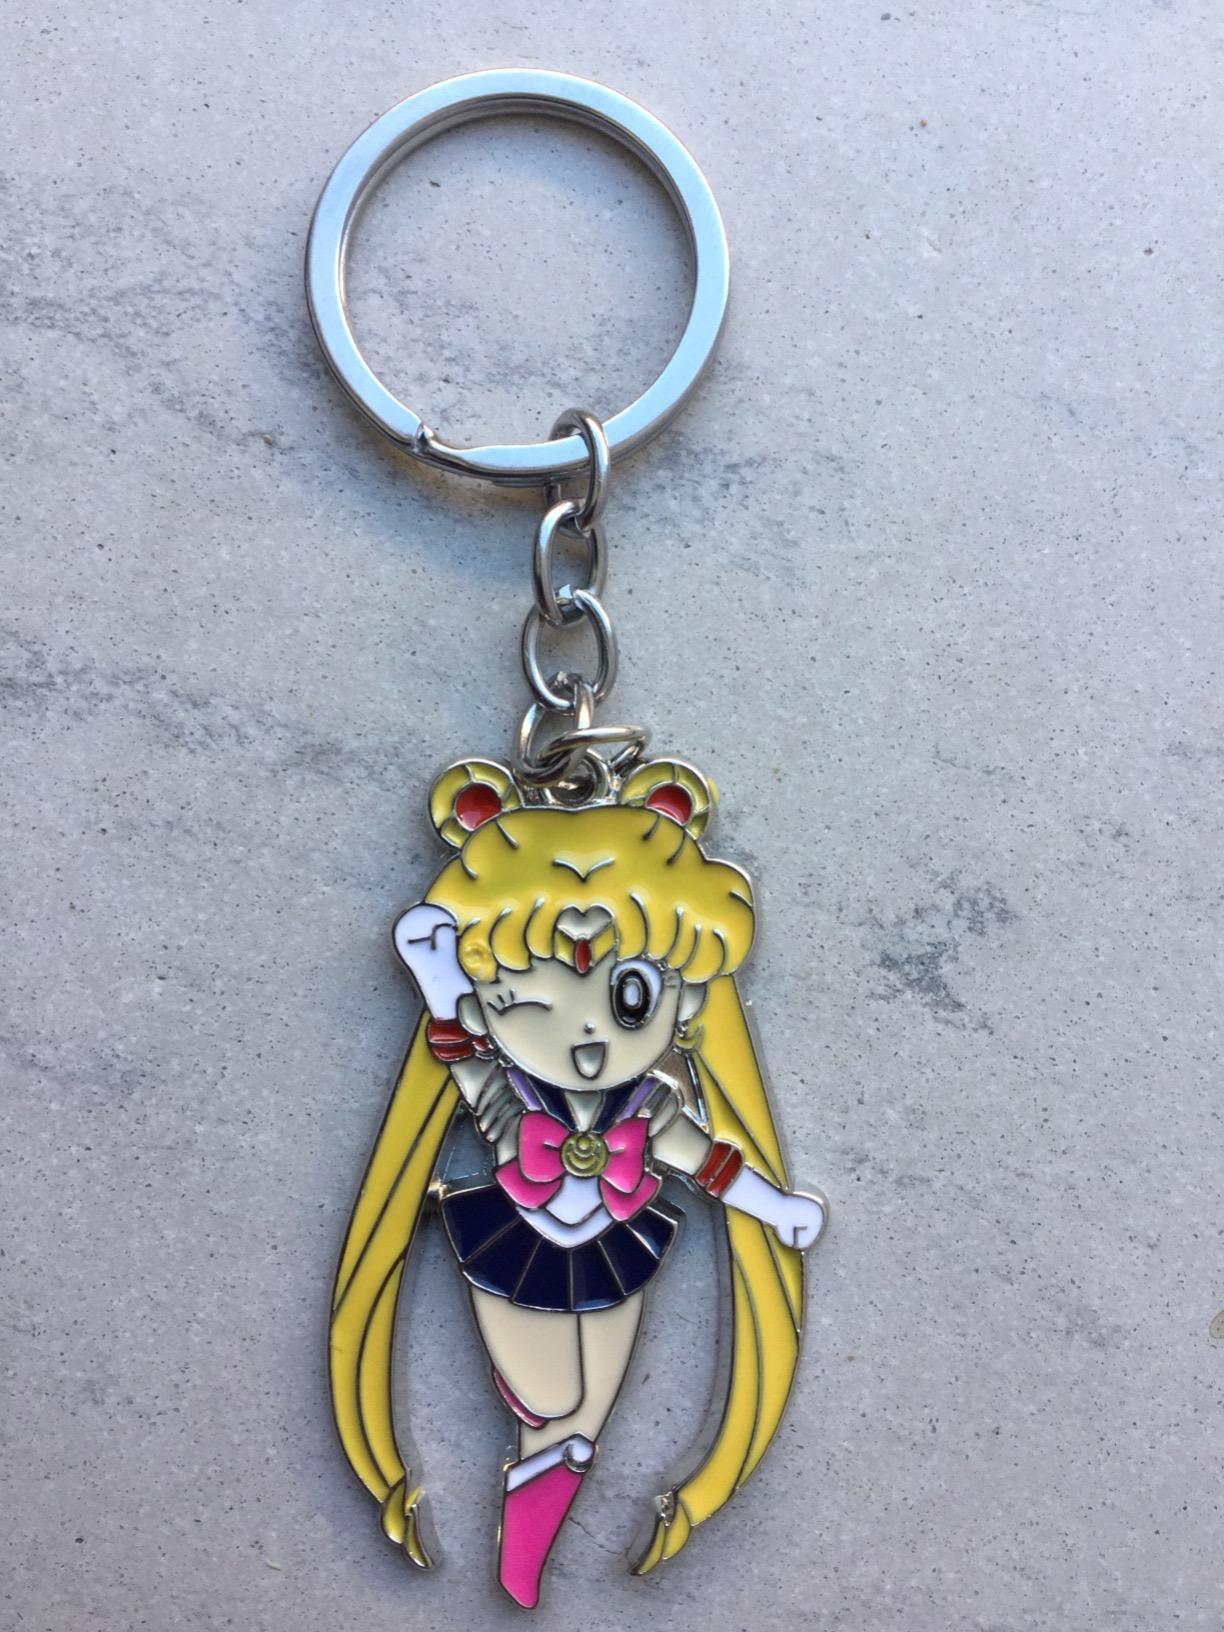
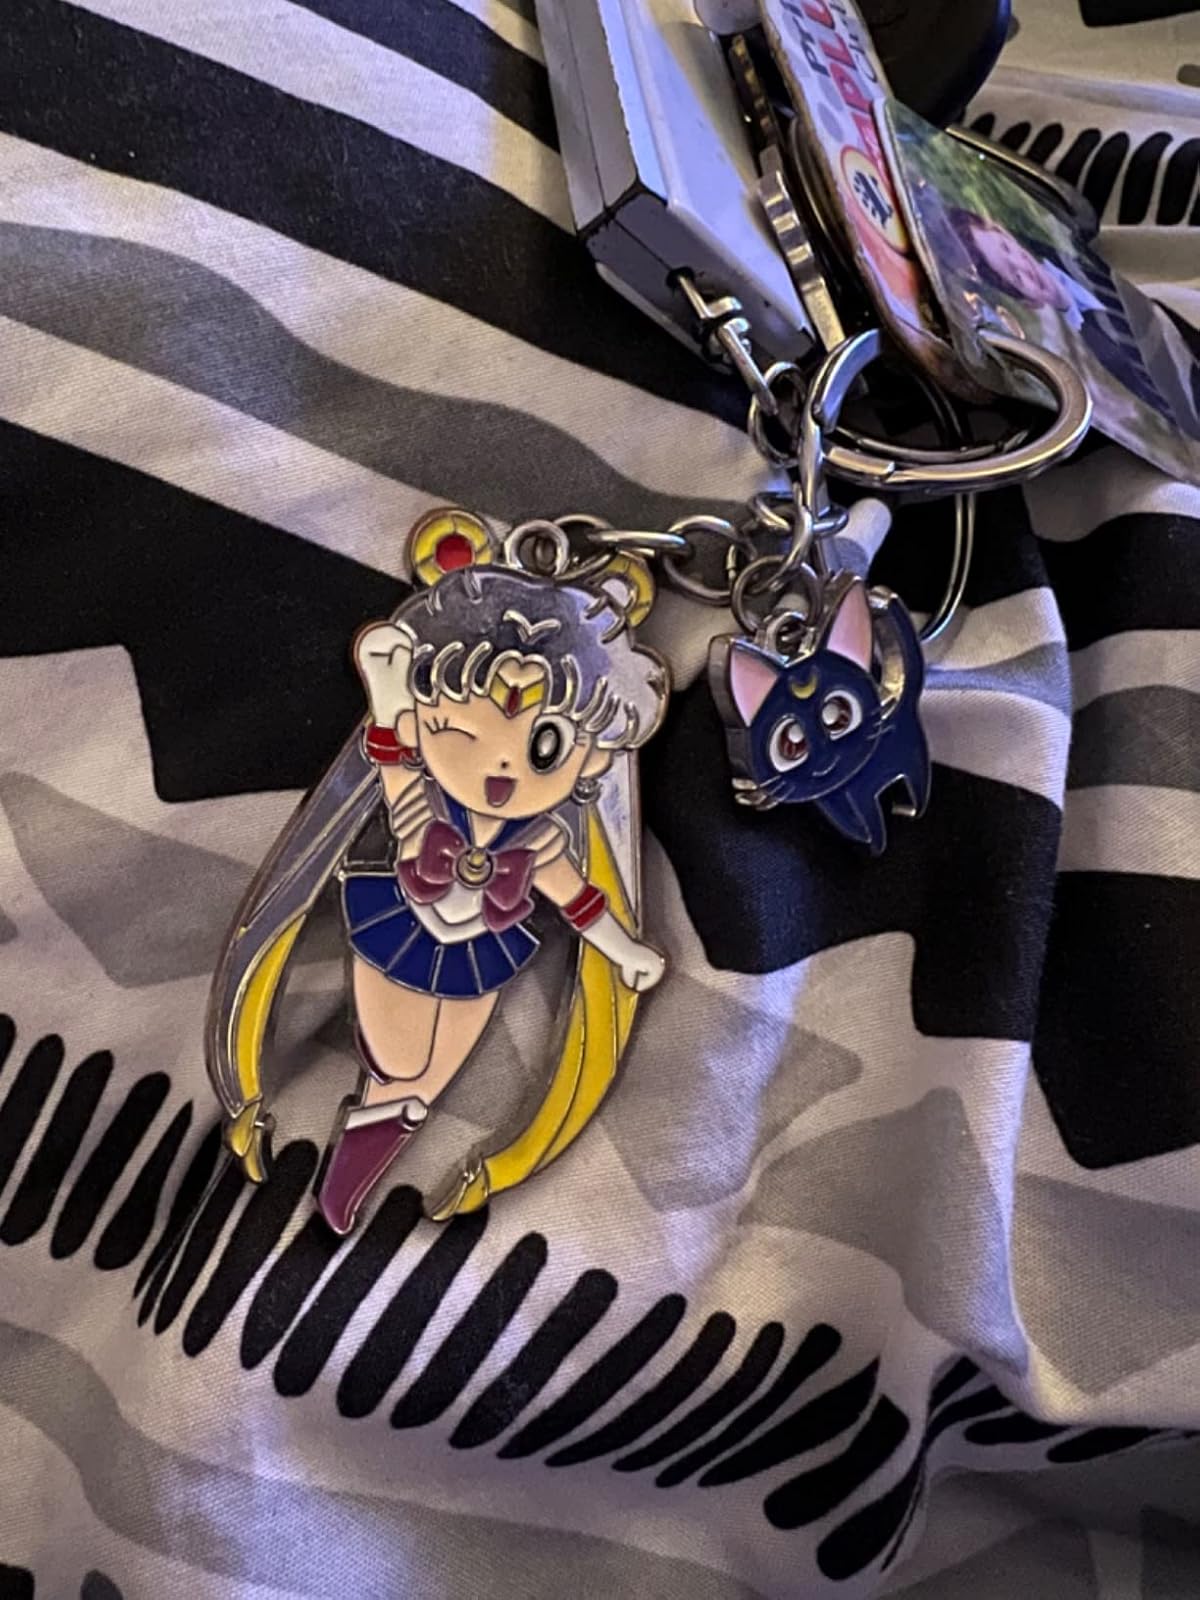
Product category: accessories_keychain
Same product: yes